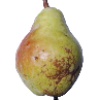
Label: Pear Williams 1